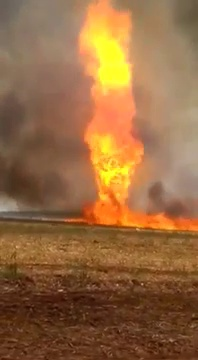
Fire: yes
Smoke: yes